Gordon Lane

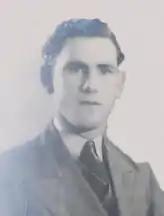

Gordon Francis 'Whopper' Lane (30 May 1921 – 21 July 1973) was an Australian rules footballer who represented the Essendon and South Melbourne in the VFL. He played as a forward with a strong overhead mark and was rated by Jack Dyer in 1946 as 'the best centre half forward in the game'.